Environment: real
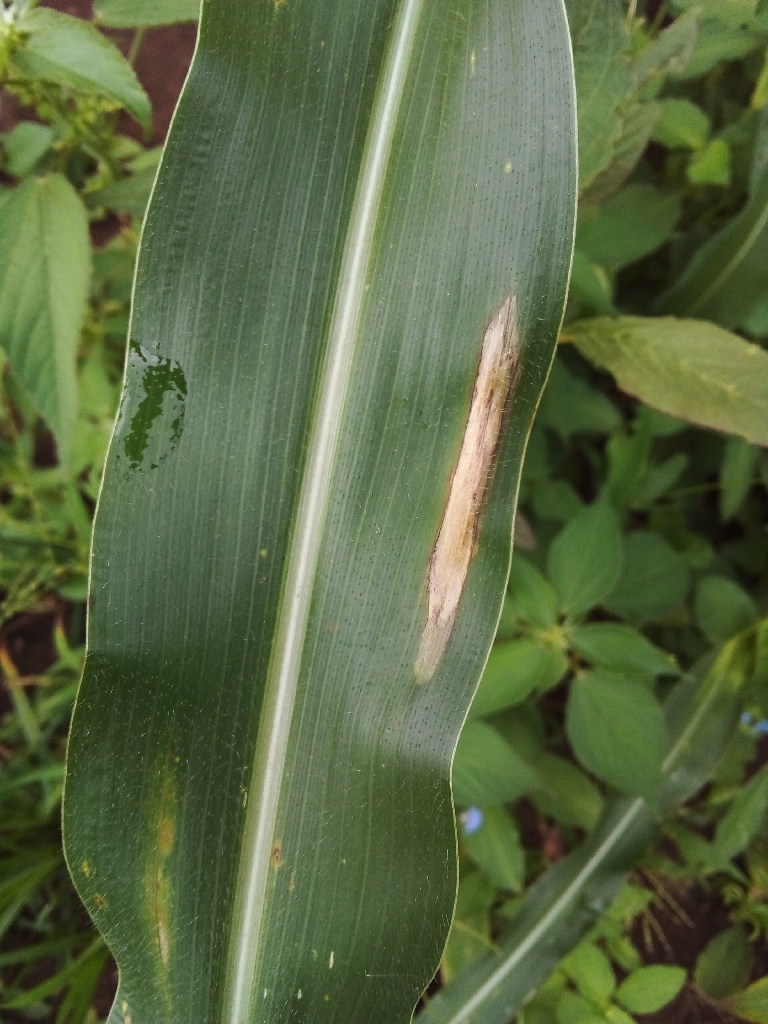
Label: northern_corn_leaf_blight